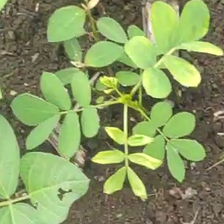
Weed species: Sicklepod_(Senna obtusifolia)